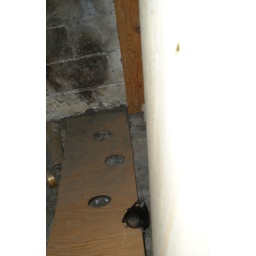
Second bird in two days. One flew into my window at home, and one through the fireplace at work.